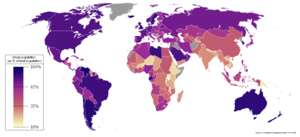
Byområde / Den danske byområdedefinition
Kort over den procentvise del af befolkningen, som boede i byområder i 2005.
Et byområde udgør en bys område eller et område med bymæssig bebyggelse. Begrebet skiller sig i forhold til omgivelser ud ved at være vel afgrænset, en sammenhængende bebyggelse med et vist befolkningstal og -tæthed samt virksomhed, der skiller sig ud fra det omgivende, åbne land.